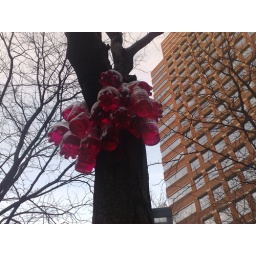
bottles of pink water hanging in trees at ny polytechnic